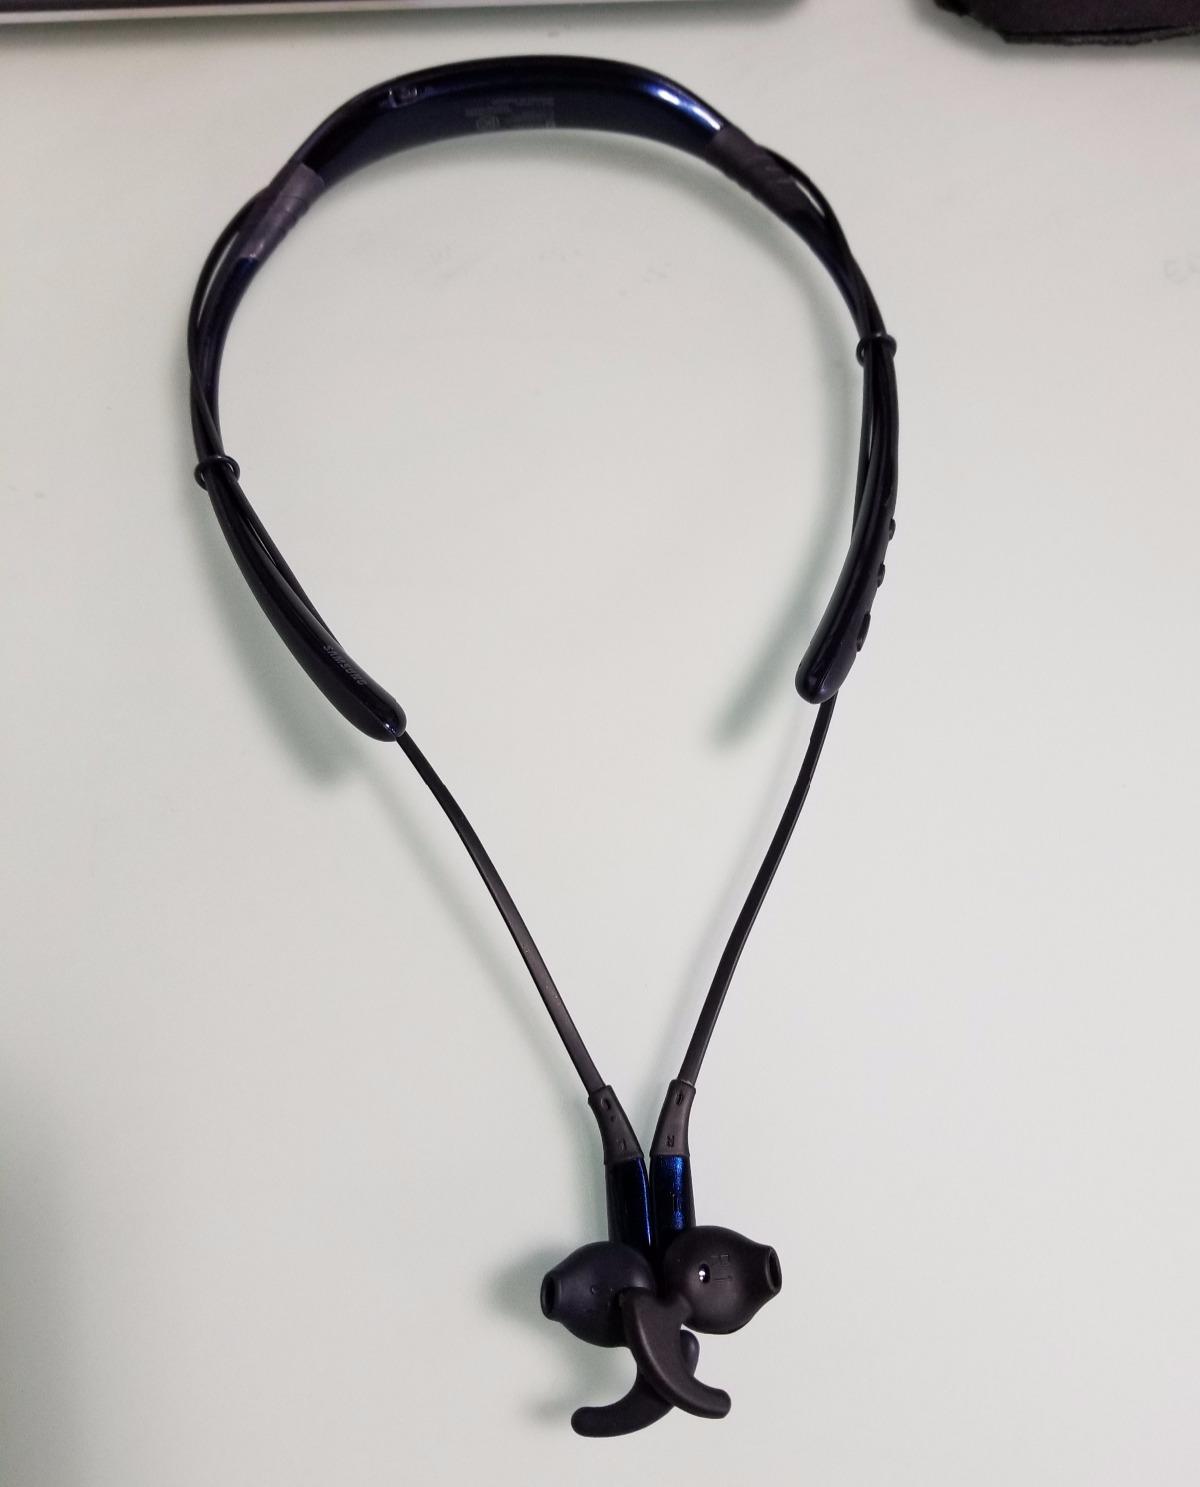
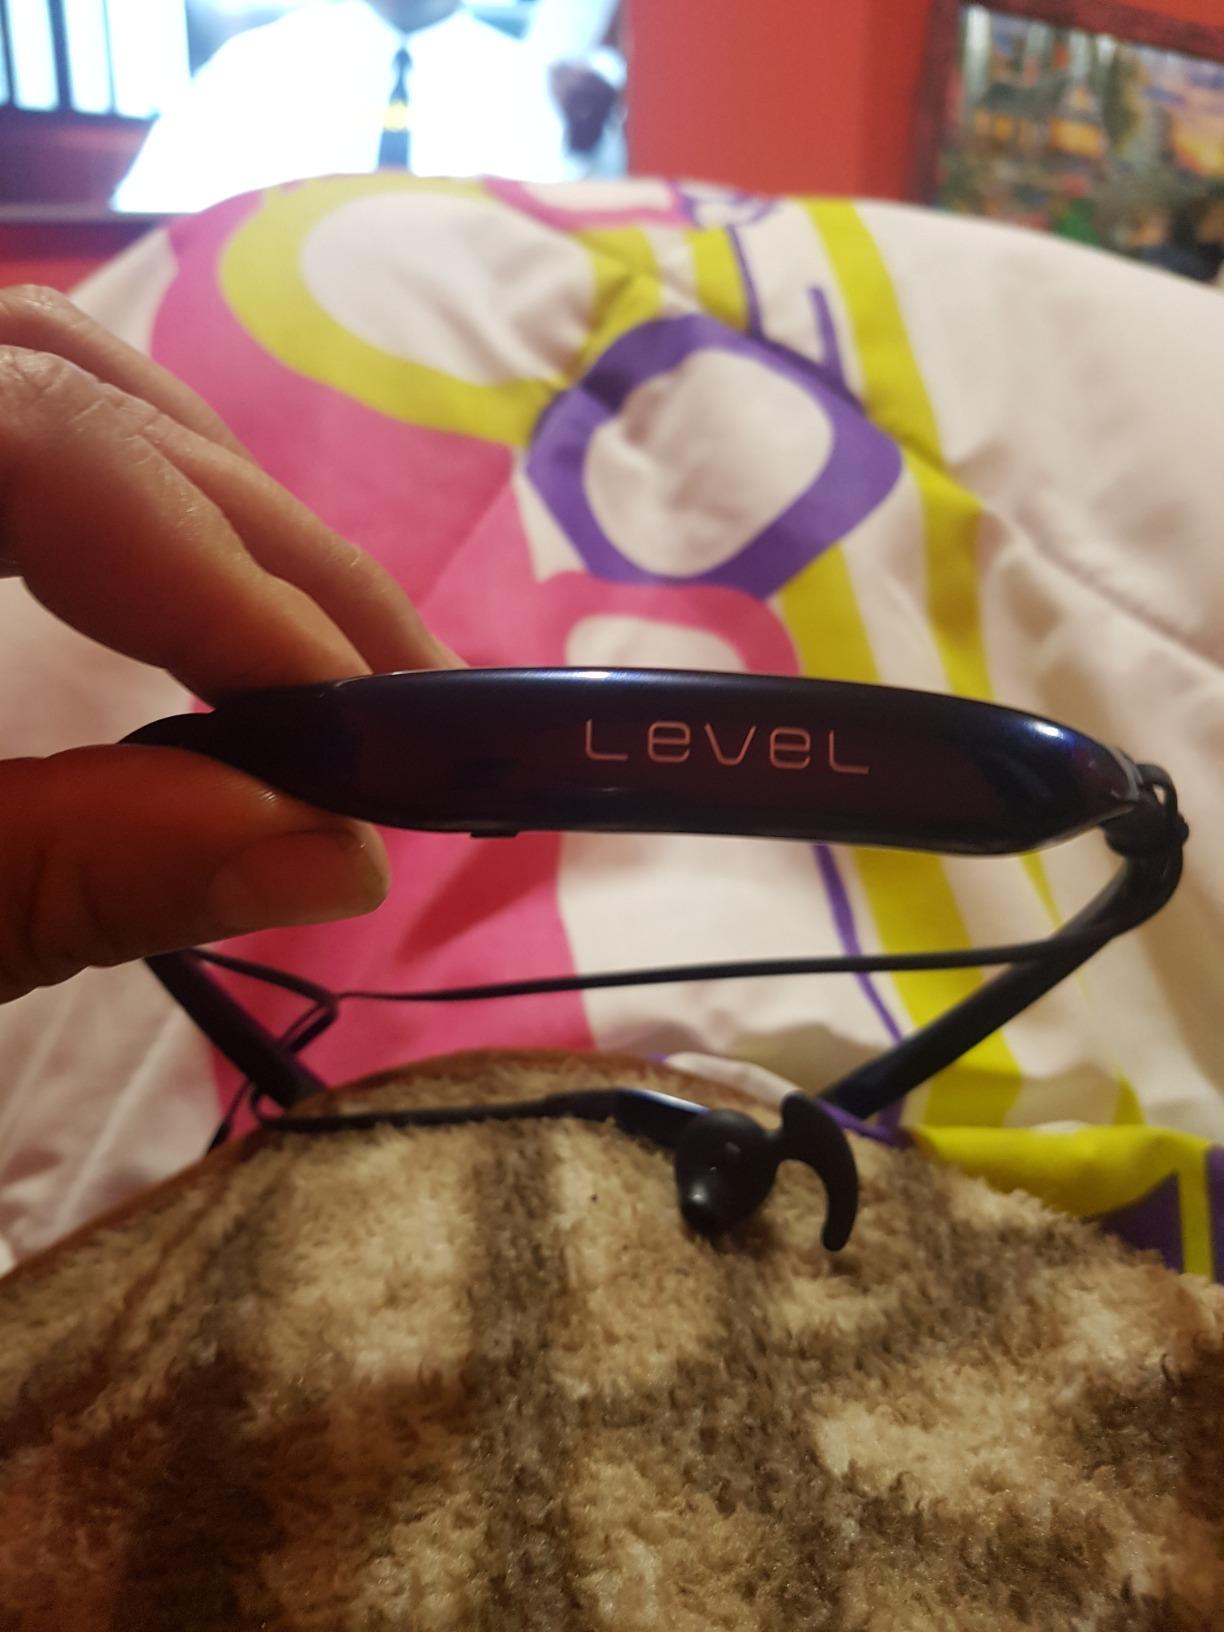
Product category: headphones
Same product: yes